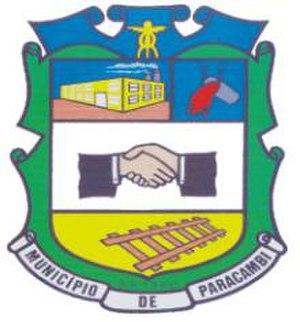
Paracambi est une municipalité brésilienne de l'État de Rio de Janeiro et la microrégion de Vassouras.